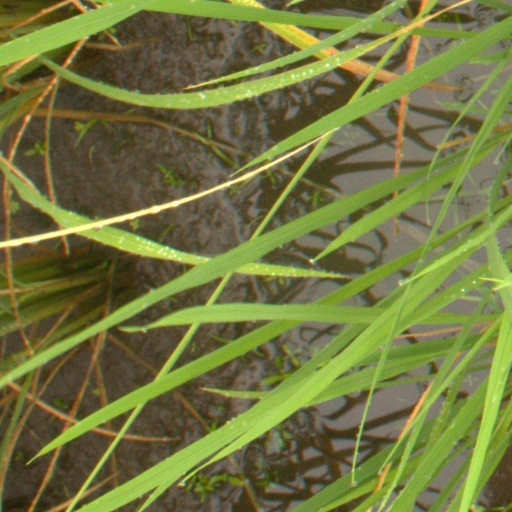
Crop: rice